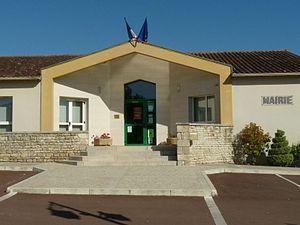
mairie d'Asnières-sur-Nouère (Charente), France
Asnières-sur-Nouère est une commune du Sud-Ouest de la France, située dans le département de la Charente.